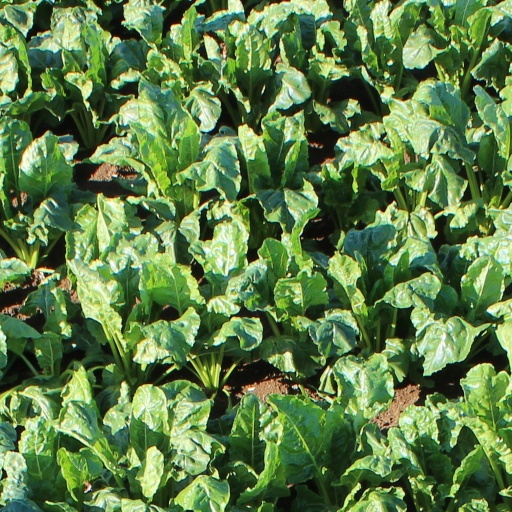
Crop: sugar beet